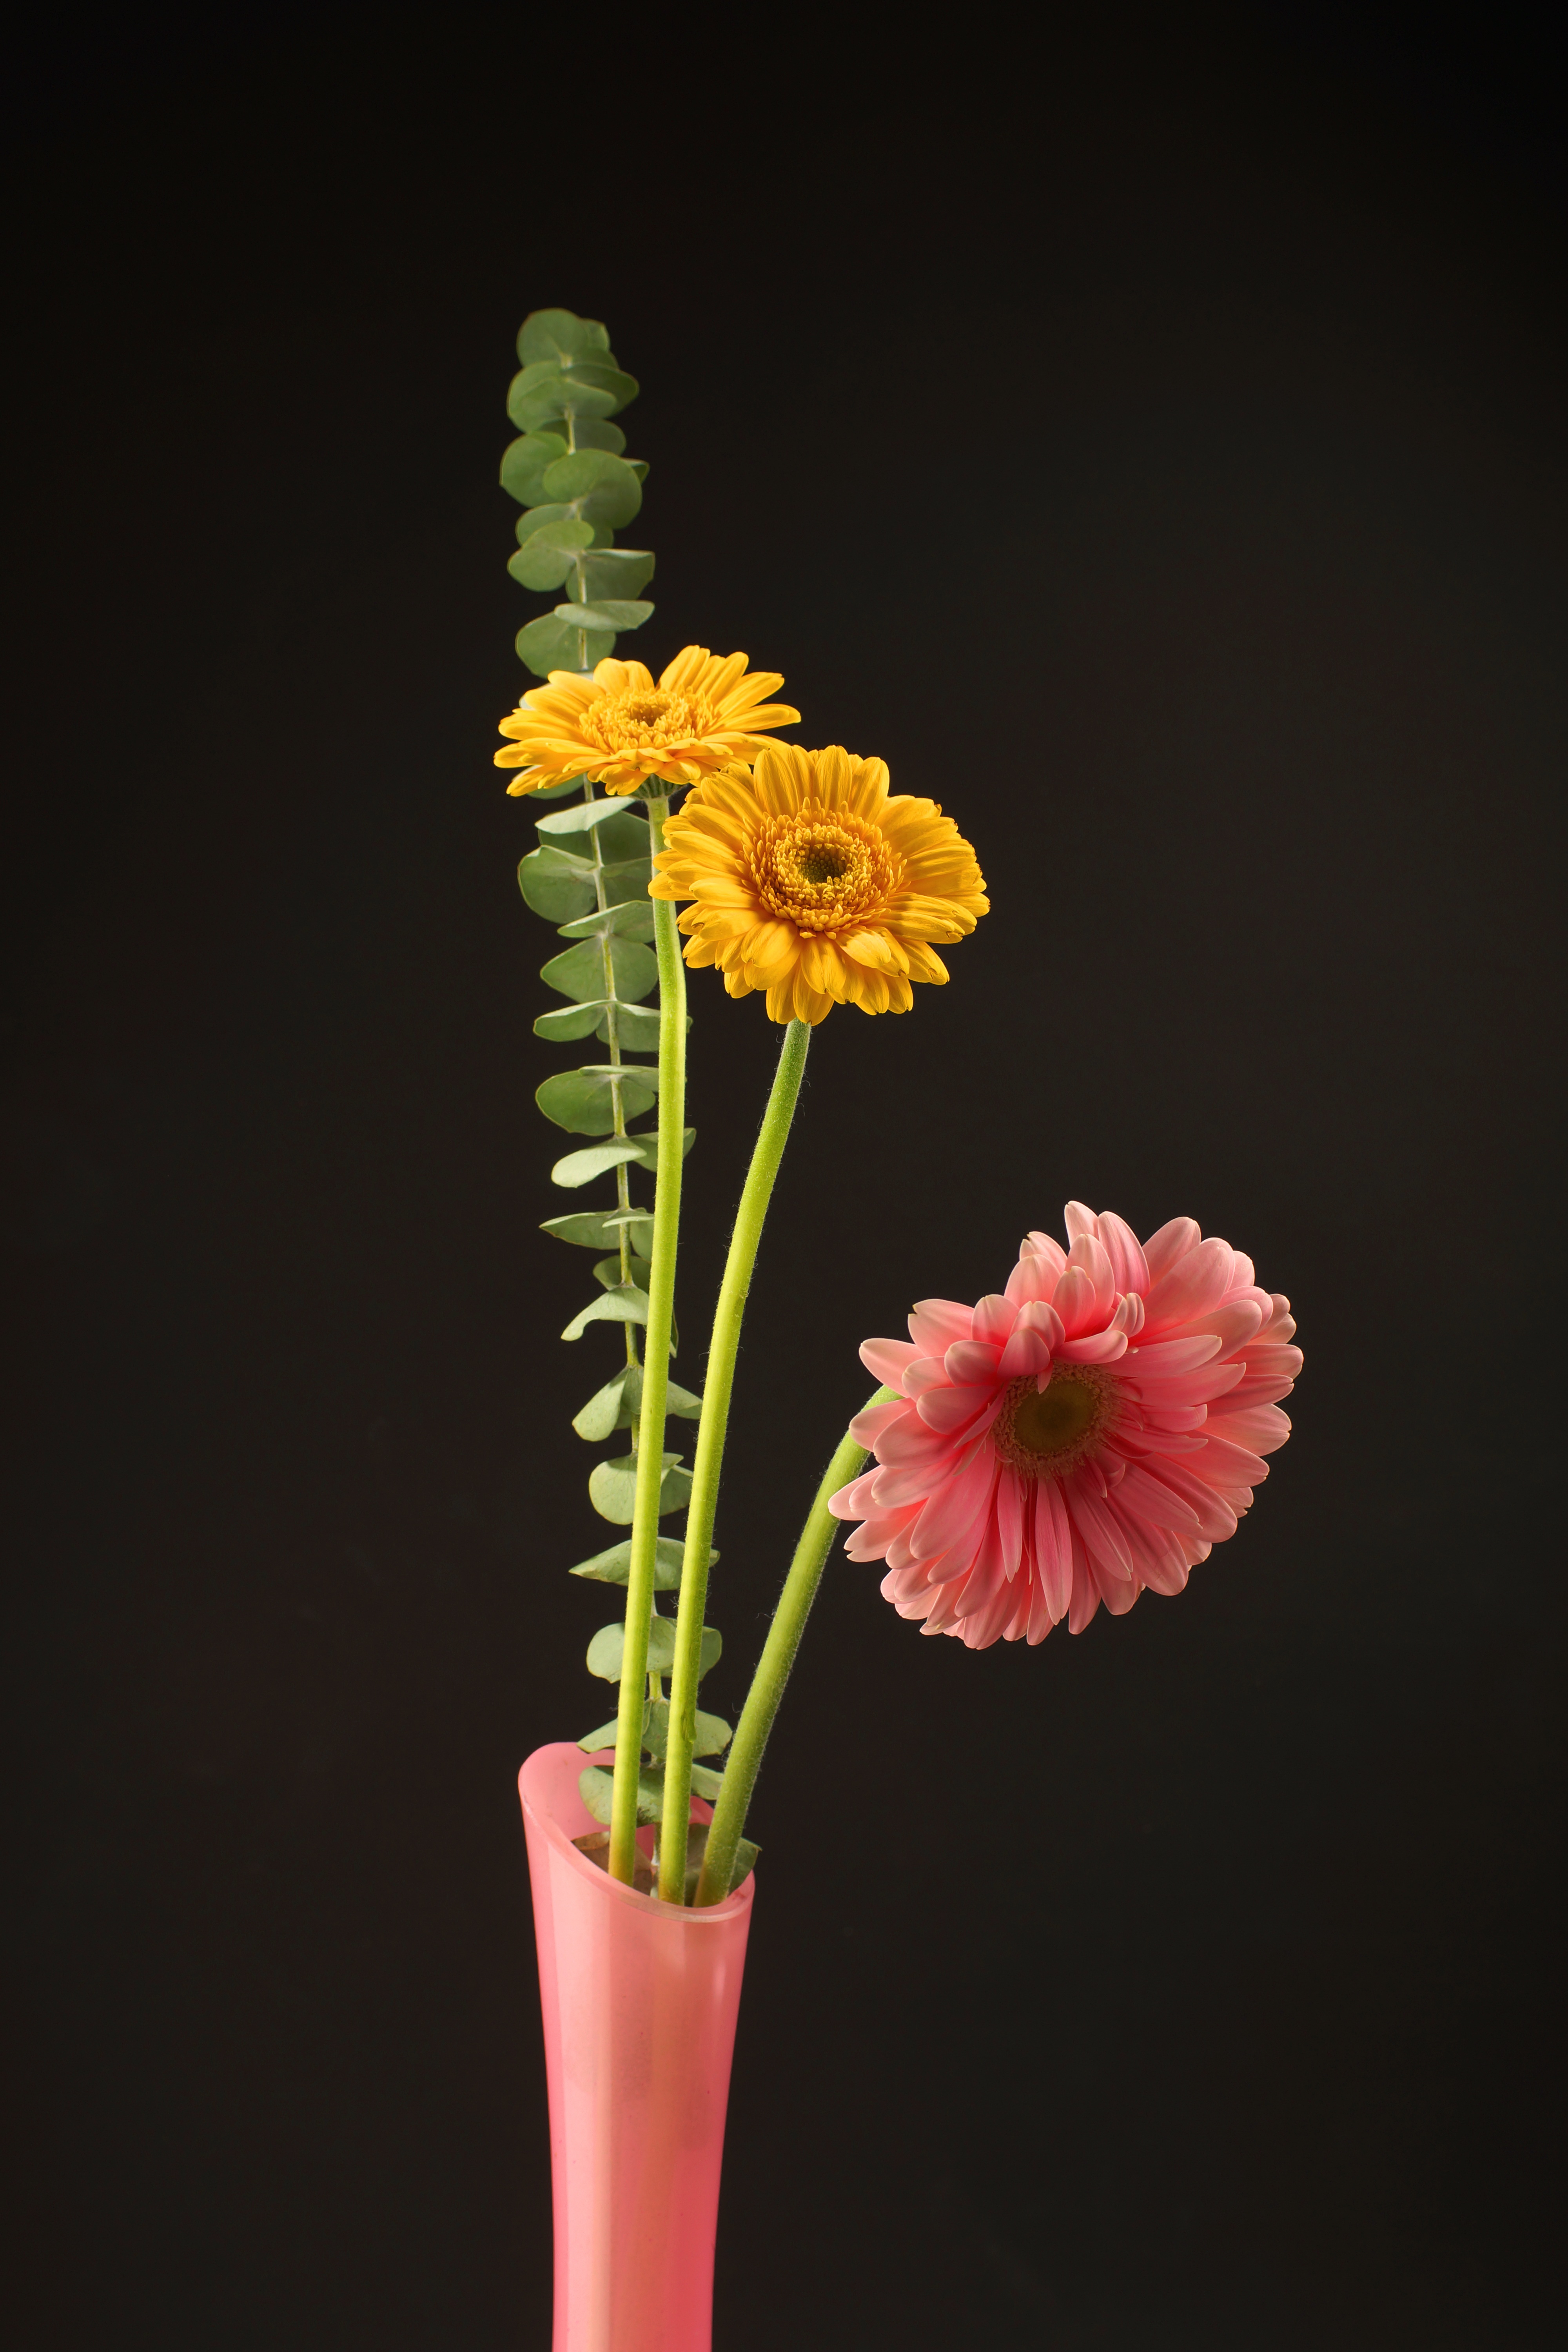
plant, raspberry, leaf, flower, petal, green, yellow, flora, flowers, bright, beautiful, floristry, novosibirsk, macro photography, flowering plant, plant stem, land plant, on a black background, of greenhouse